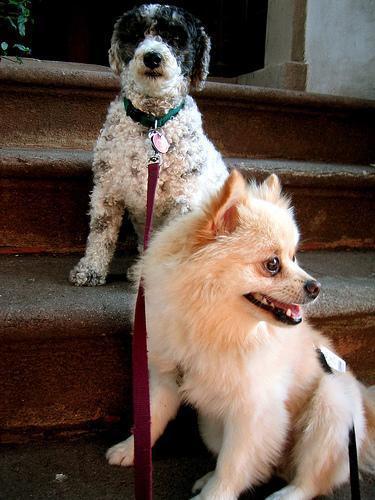
Pomeranian